Rafael Ratão

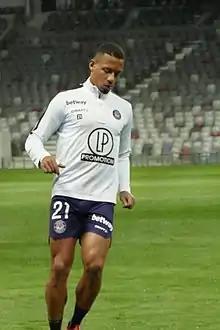
Ratão warming up for Toulouse in 2022

Rafael Rogério da Silva (born 30 November 1995), commonly known as Rafael Ratão, is a Brazilian professional footballer who plays as a winger for Cerezo Osaka, on loan from Bahia.